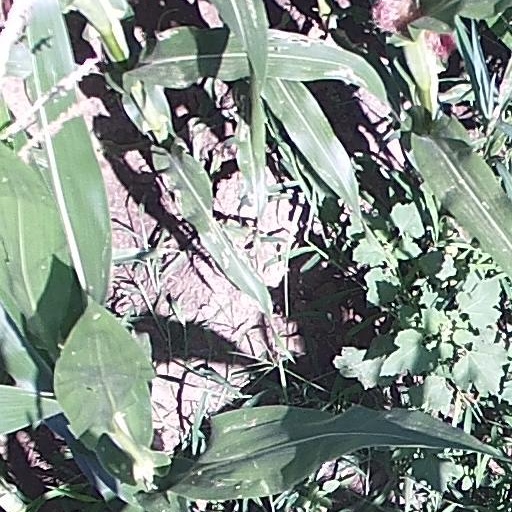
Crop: maize; corn